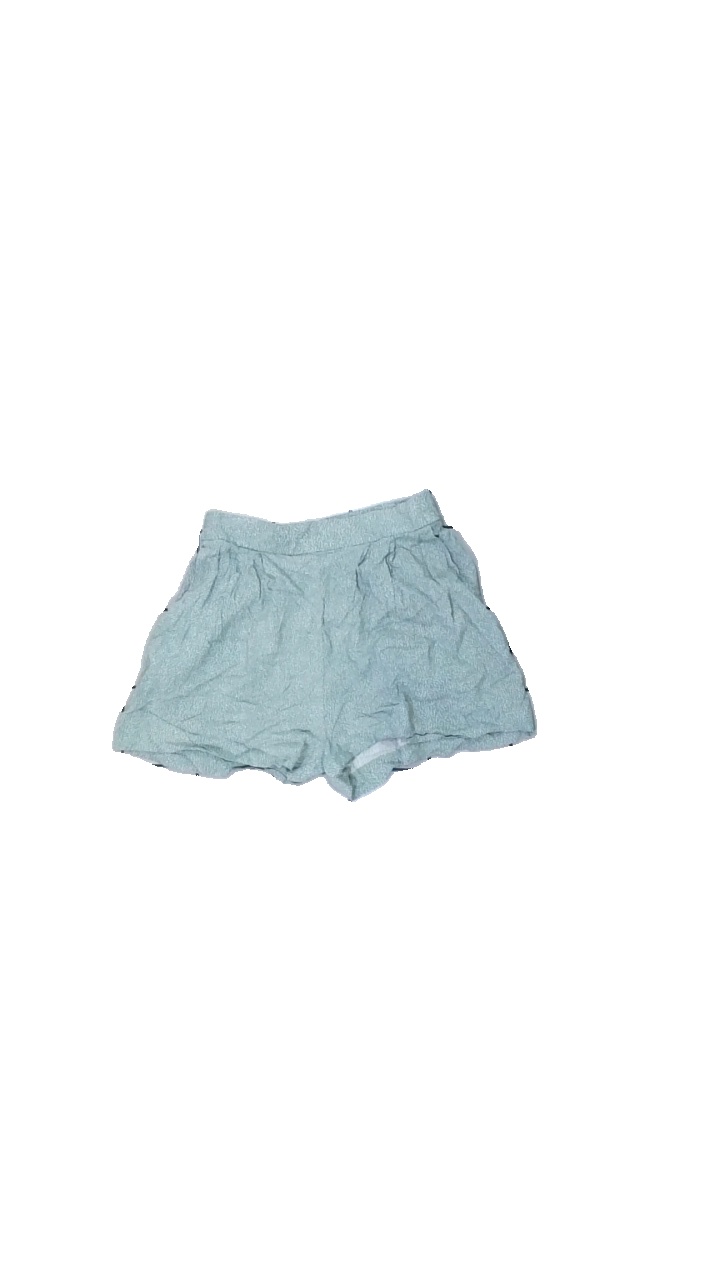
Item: Shorts (Ladies)
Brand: H&m
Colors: Green, White
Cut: Regular
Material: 100% Viscose
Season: All
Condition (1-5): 5
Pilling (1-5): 5
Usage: Reuse
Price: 50-100